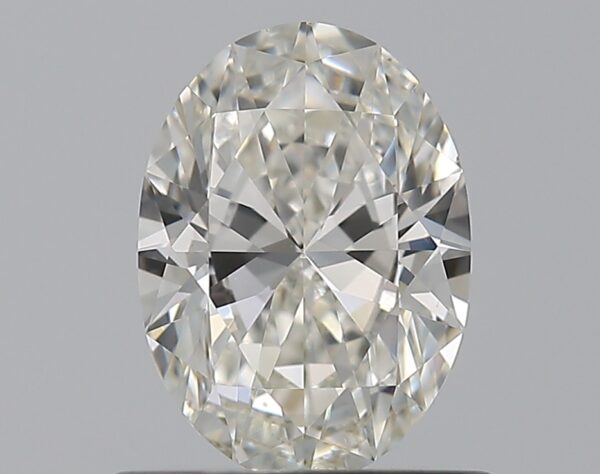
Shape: oval
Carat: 0.72
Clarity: VS1
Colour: H
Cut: EX
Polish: EX
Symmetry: VG
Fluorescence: M
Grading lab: GIA
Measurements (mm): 6.99 x 5.06 x 3.04